Young-Tae Chang

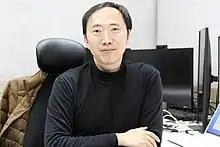
Chang in 2019

Young-Tae Chang (born 1968) is a South Korean chemist. He is a professor of chemistry at Pohang University of Science and Technology (POSTECH) and Associate Director under Kim Kimoon at the Center for Self-assembly and Complexity at the Institute for Basic Science located on the POSTECH campus.